Field-reversed configuration

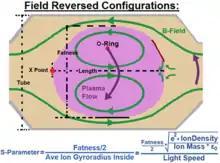
The Dimensions of an FRC, including the S-parameter

In modern FRC experiments, the plasma current that reverses the magnetic field can be induced in a variety of ways.